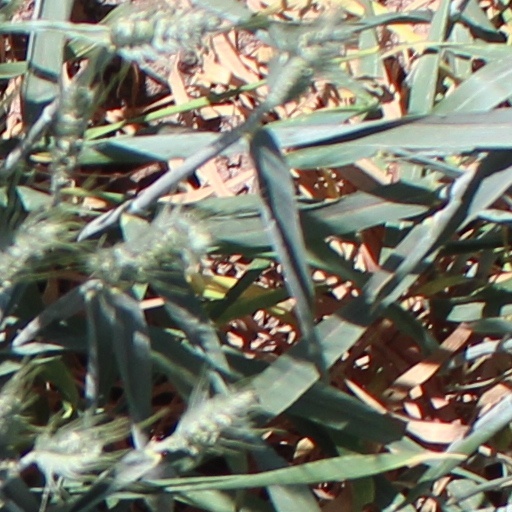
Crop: wheat